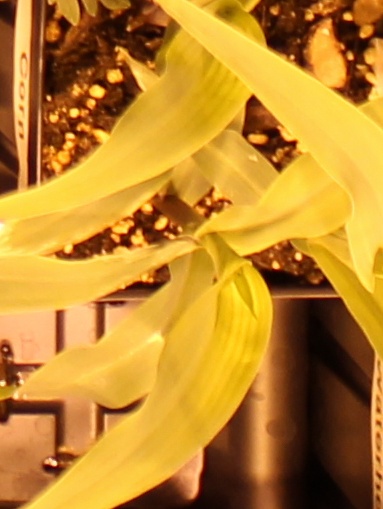
Label: Corn